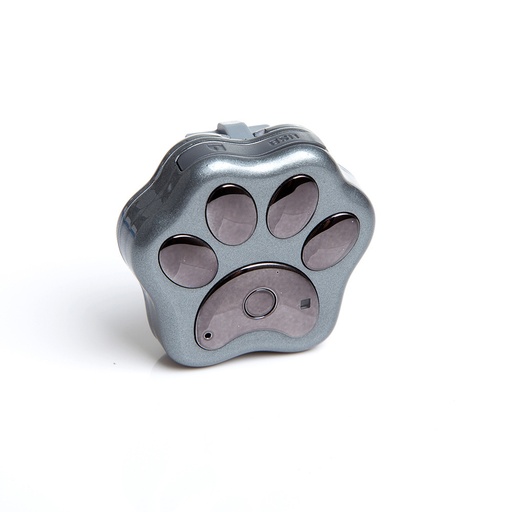
Smart Pet Collar Locator – Advanced Anti-Loss GPS Technology for Ultimate Peace of Mind
Brand: Sanctum Paws & Fangs
Category: Animals & Pet Supplies > Pet Supplies > Pet Collars & Harnesses > GPS Collars